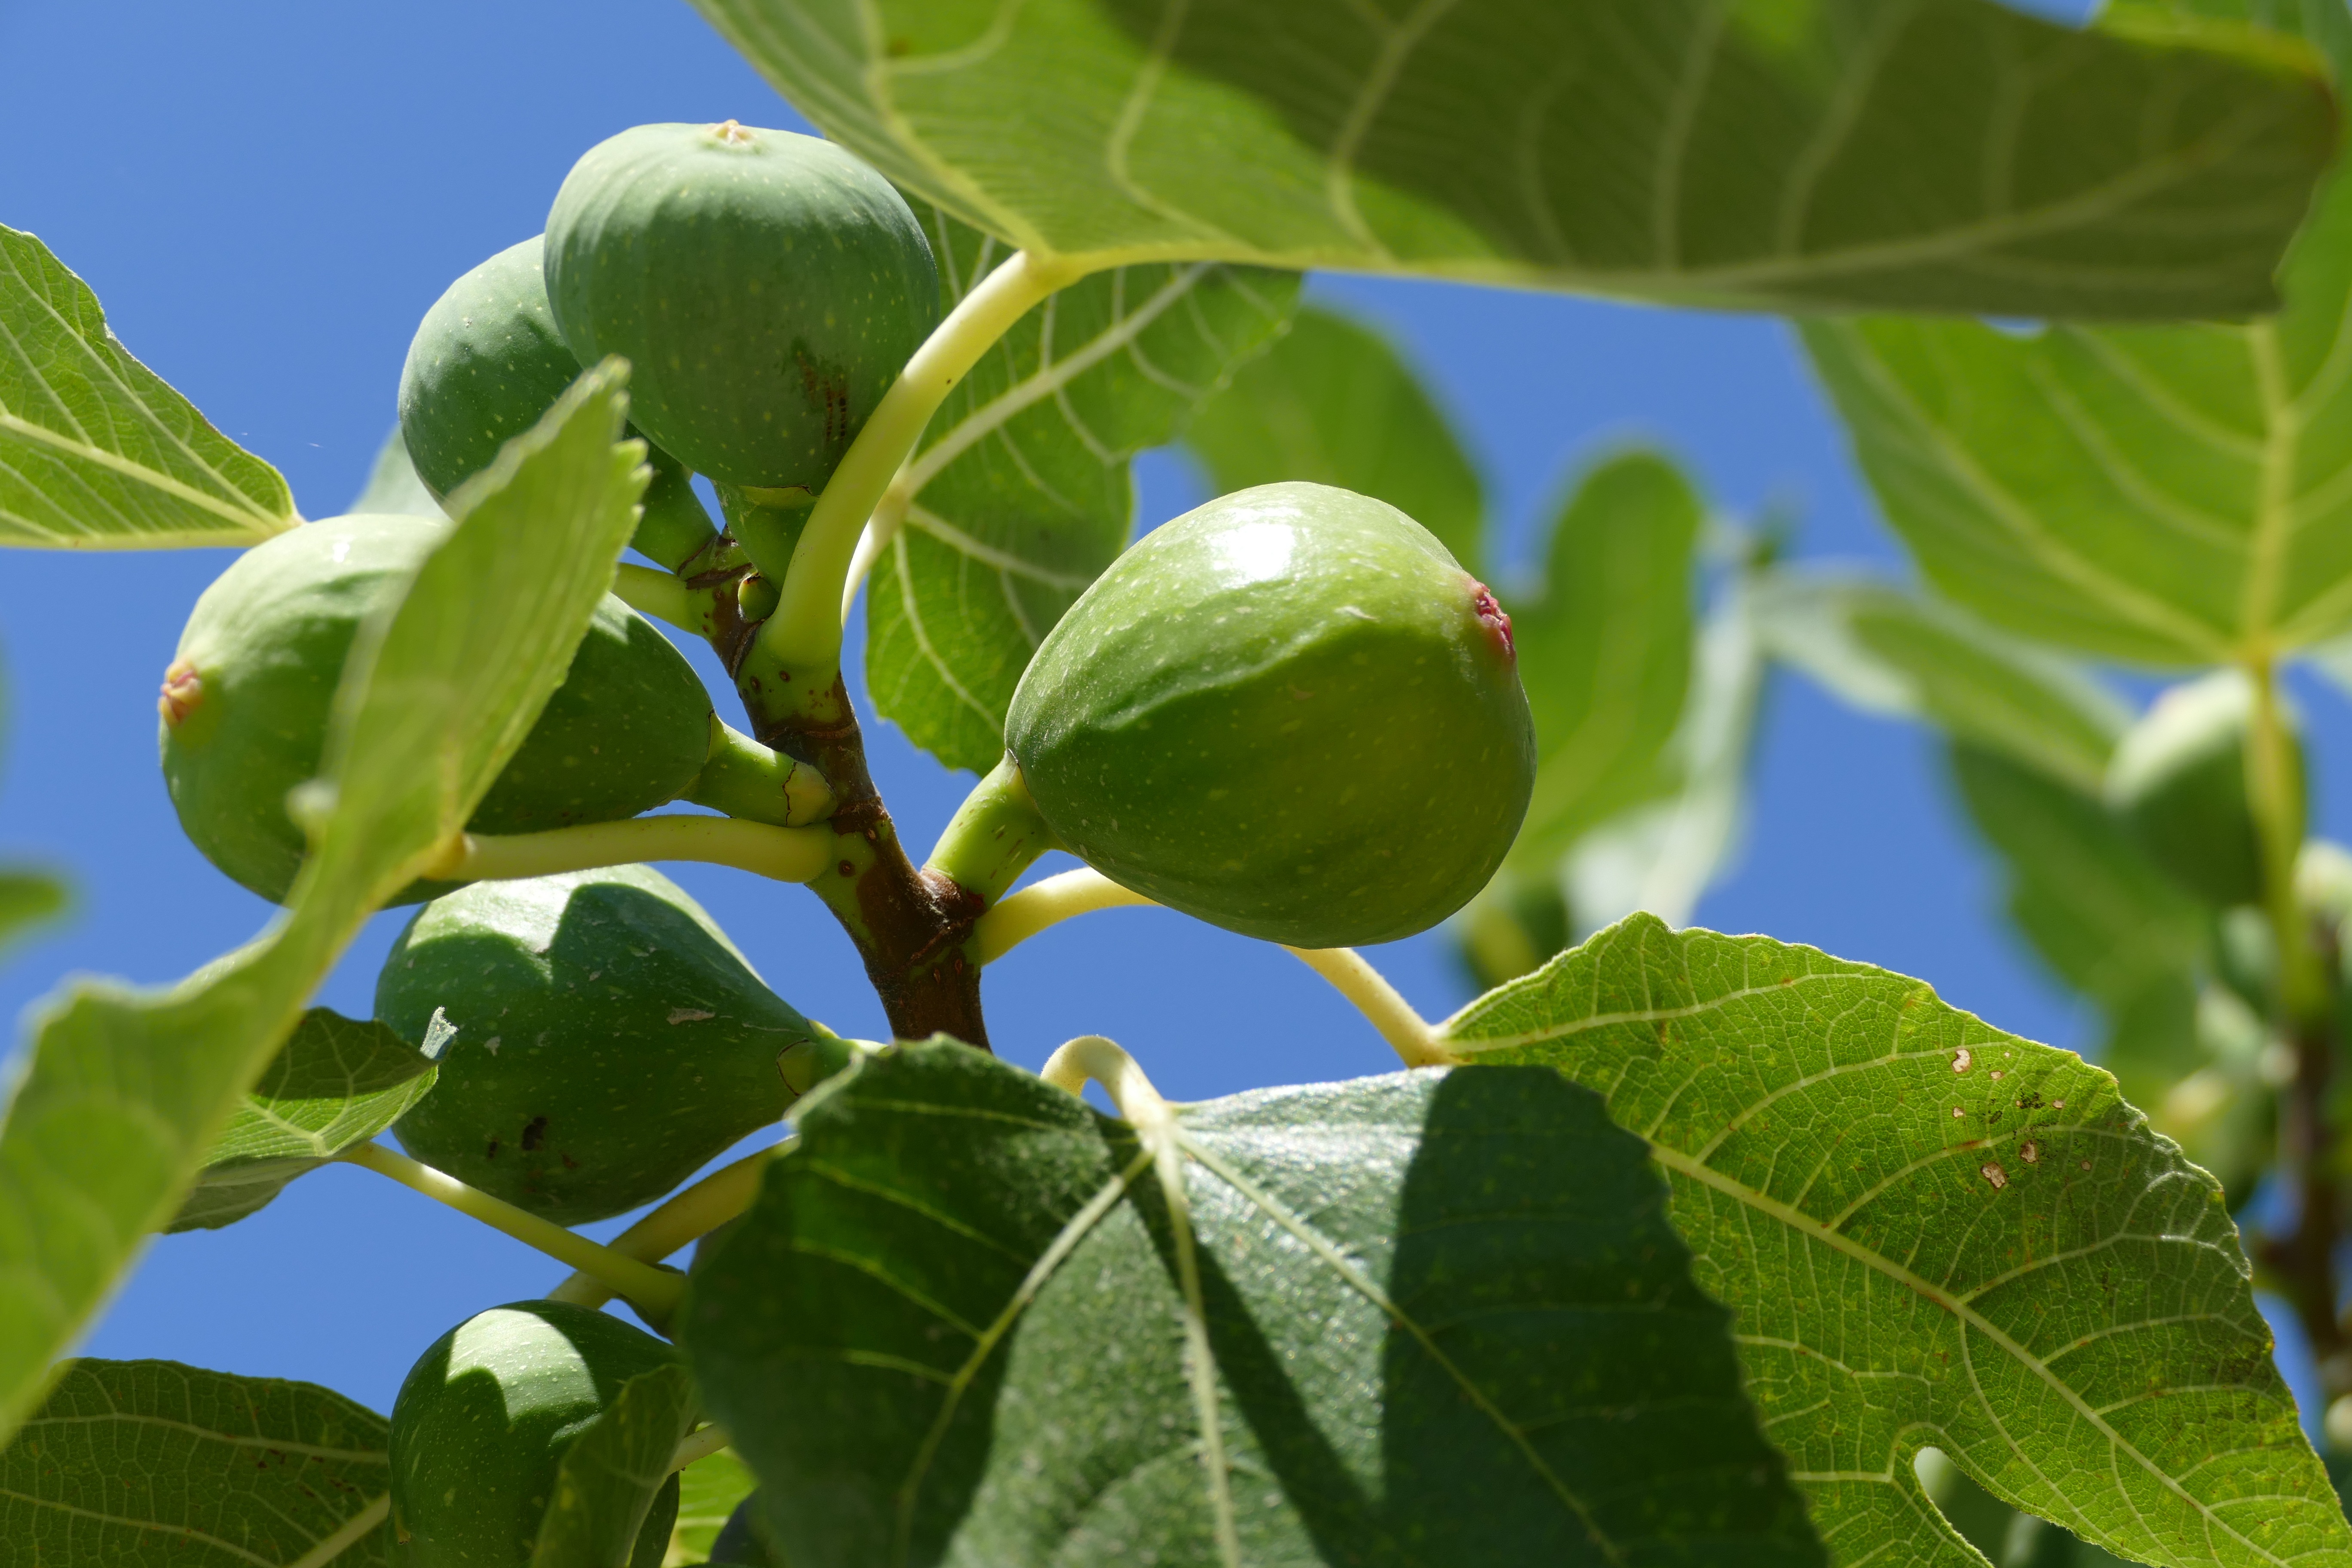
tree, branch, plant, fruit, leaf, flower, food, green, produce, close, flora, fig, shrub, flowering plant, fig tree, coccoloba uvifera, common fig, woody plant, land plant